Quantile-parameterized distribution

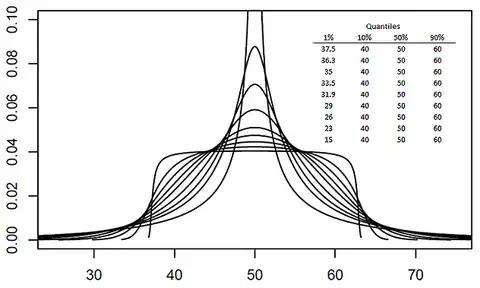
Symmetric Simple Q-Normal PDFs

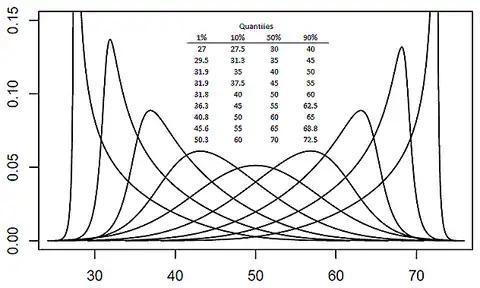
Skewed Simple Q-Normal PDFs

Differentiating formula_21 with respect to formula_18 yields formula_23. The reciprocal of this quantity, formula_24, is the probability density function (PDF)